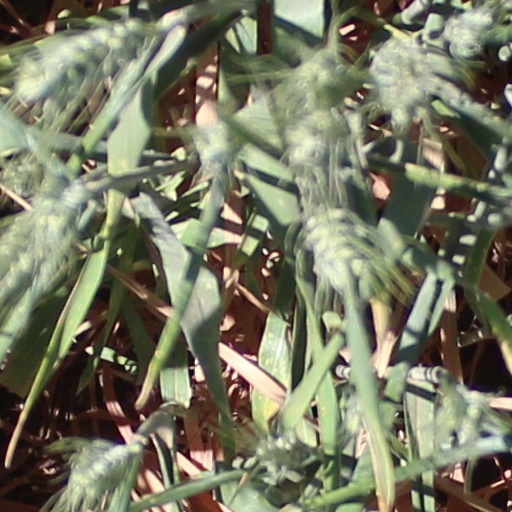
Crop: wheat